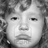
Emotion: neutral